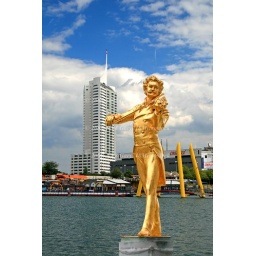
The high-rise office building near UNO City in Vienna